The Republic of Wine

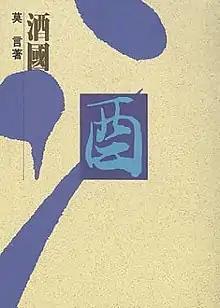
First edition (Chinese)

The Republic of Wine: A Novel is a satirical novel by Mo Yan, which was first published in 1992. The novel explores the relationship between Chinese people and food and drink, and comments on government corruption and excesses. It was translated to English by Howard Goldblatt.